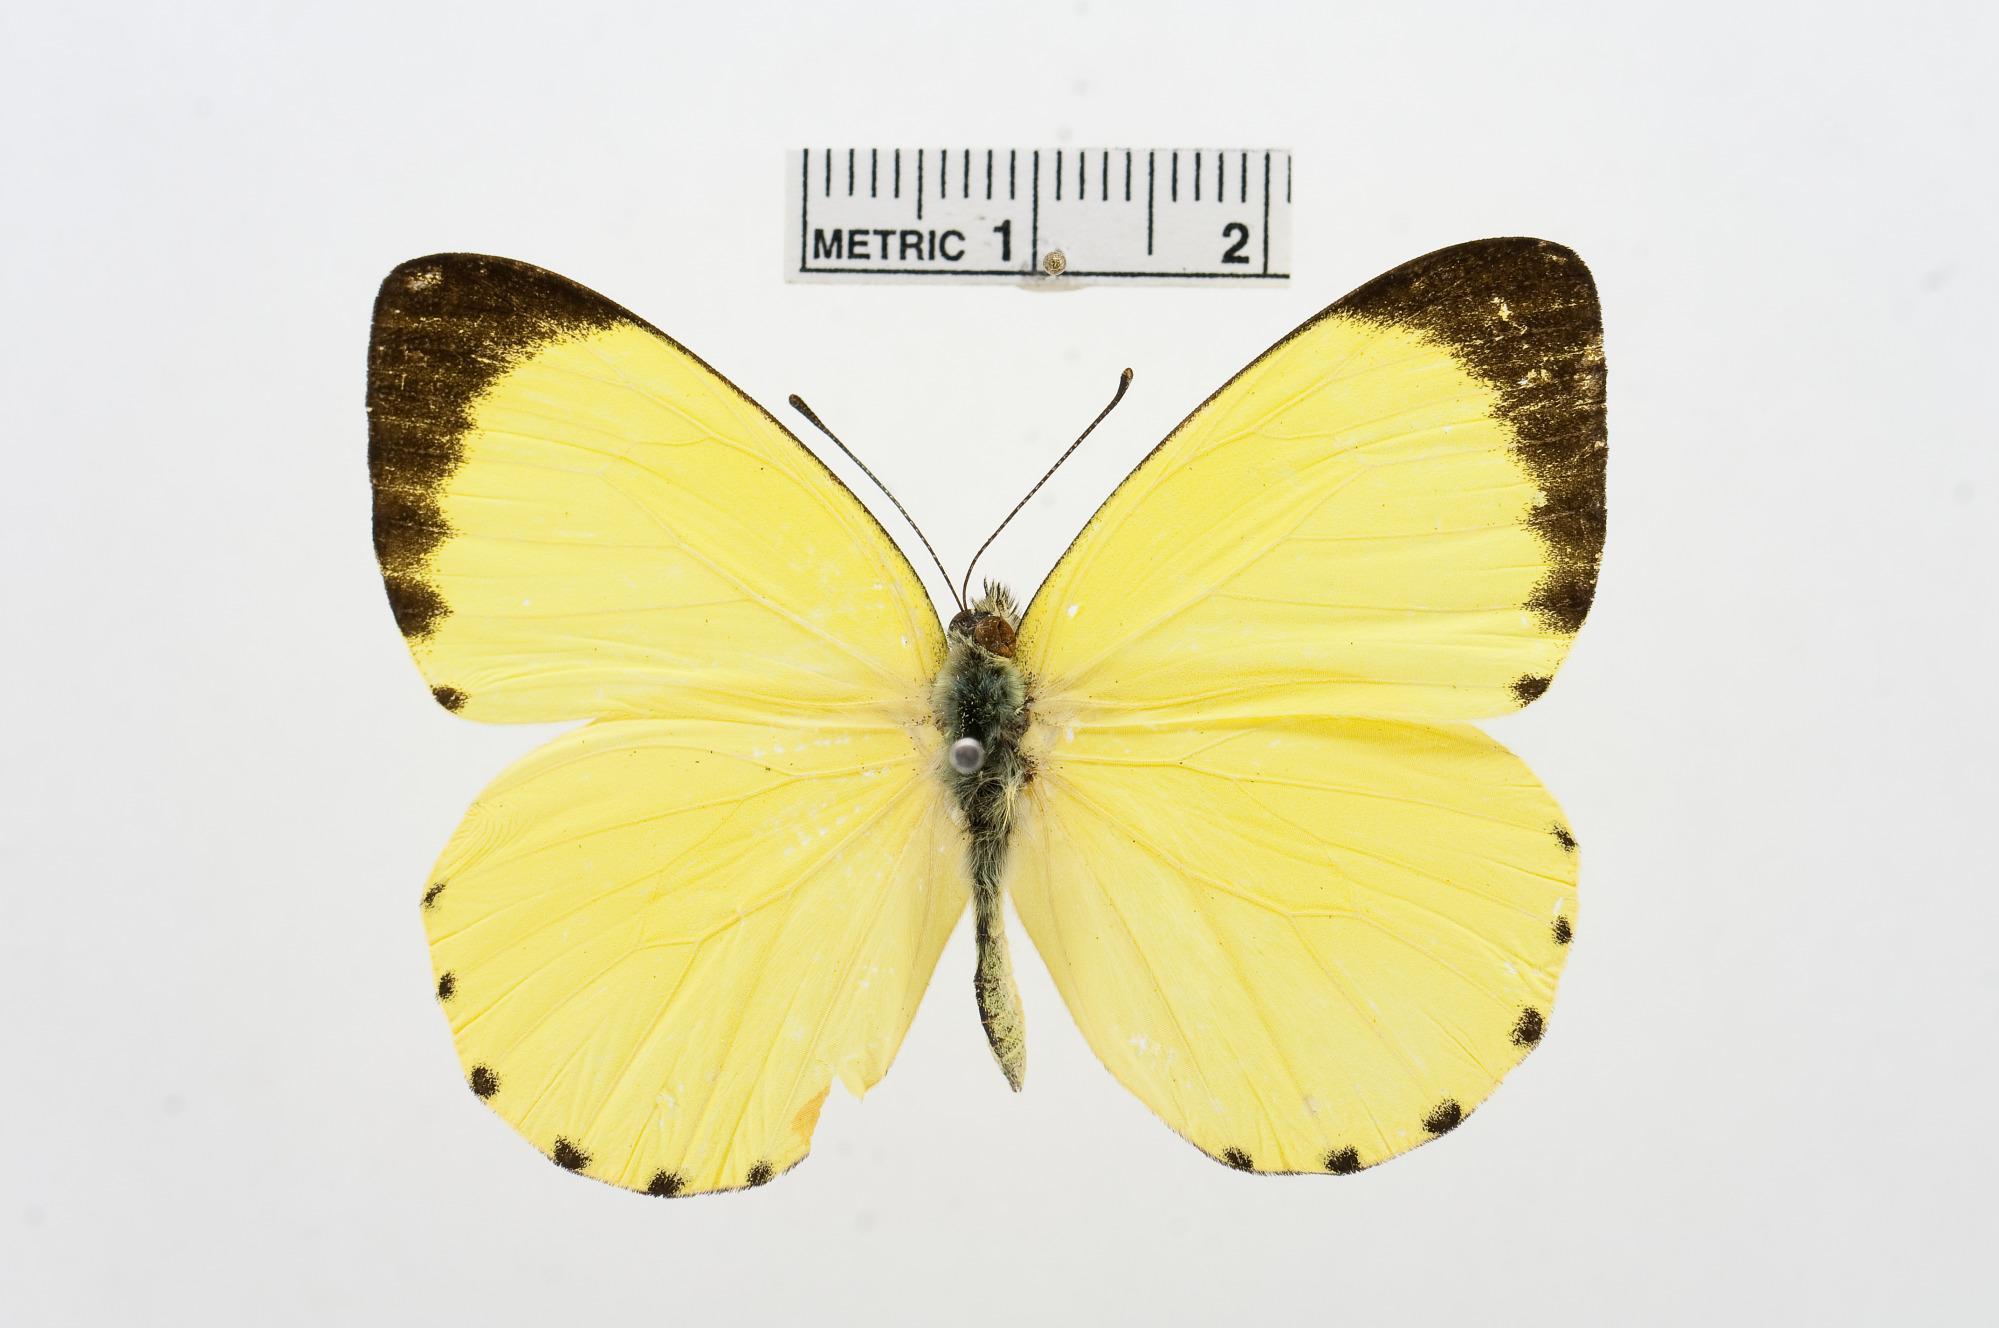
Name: Belenois solilucis
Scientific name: Belenois solilucis
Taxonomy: Animalia, Arthropoda, Hexapoda, Insecta, Lepidoptera, Pieridae, Pierinae